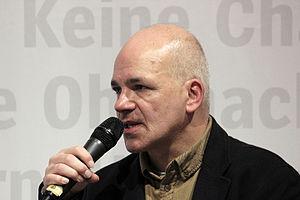
Frank Witzel, né le 1955 à Wiesbaden, est un écrivain, illustrateur et traducteur allemand.